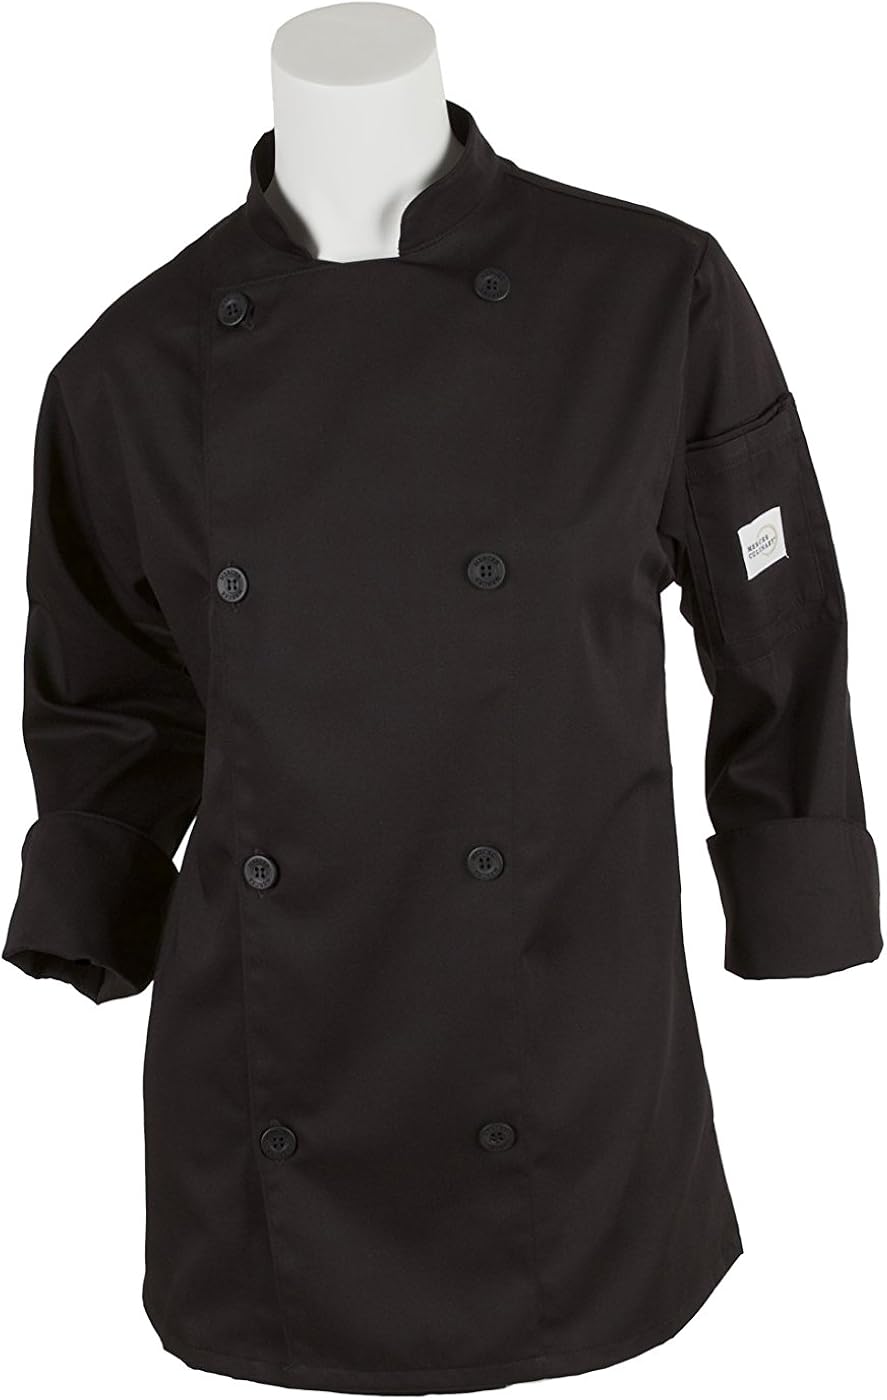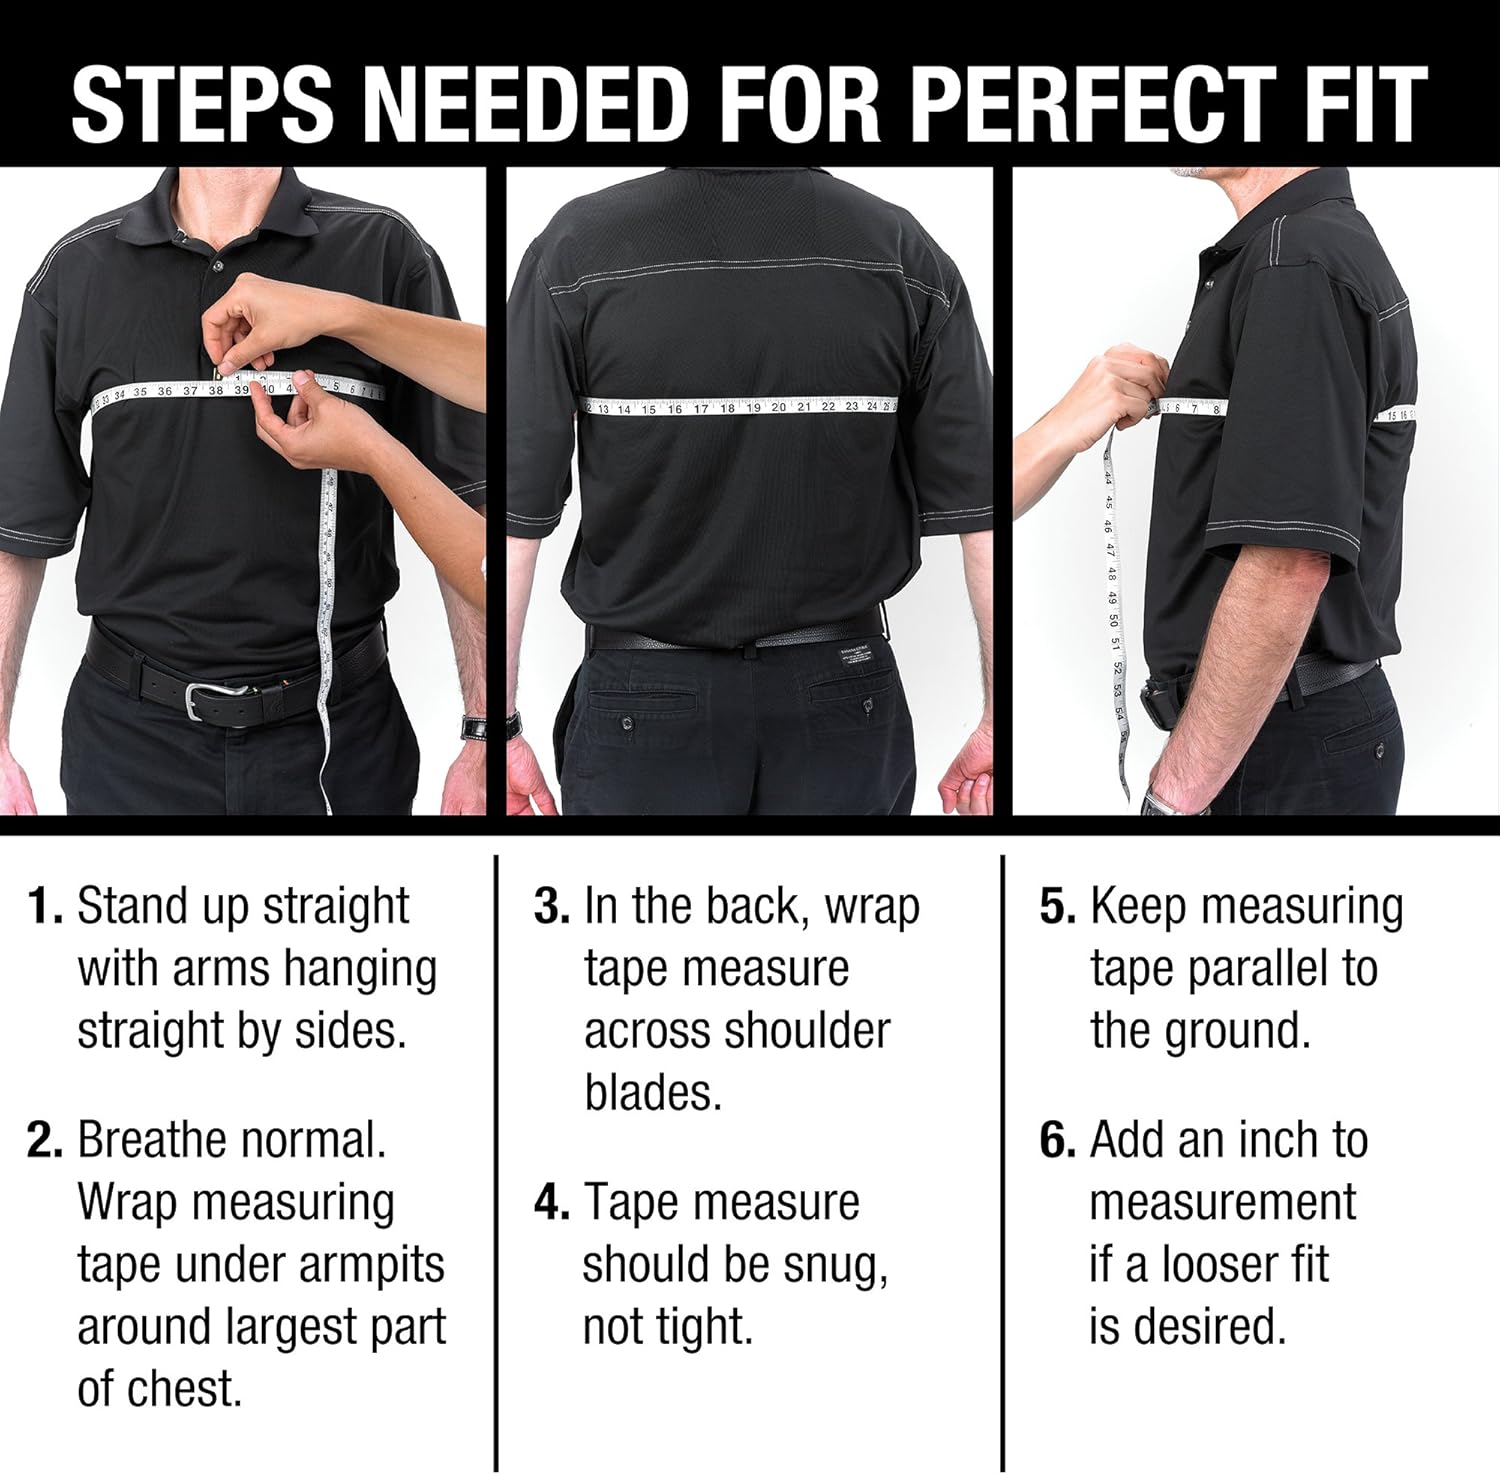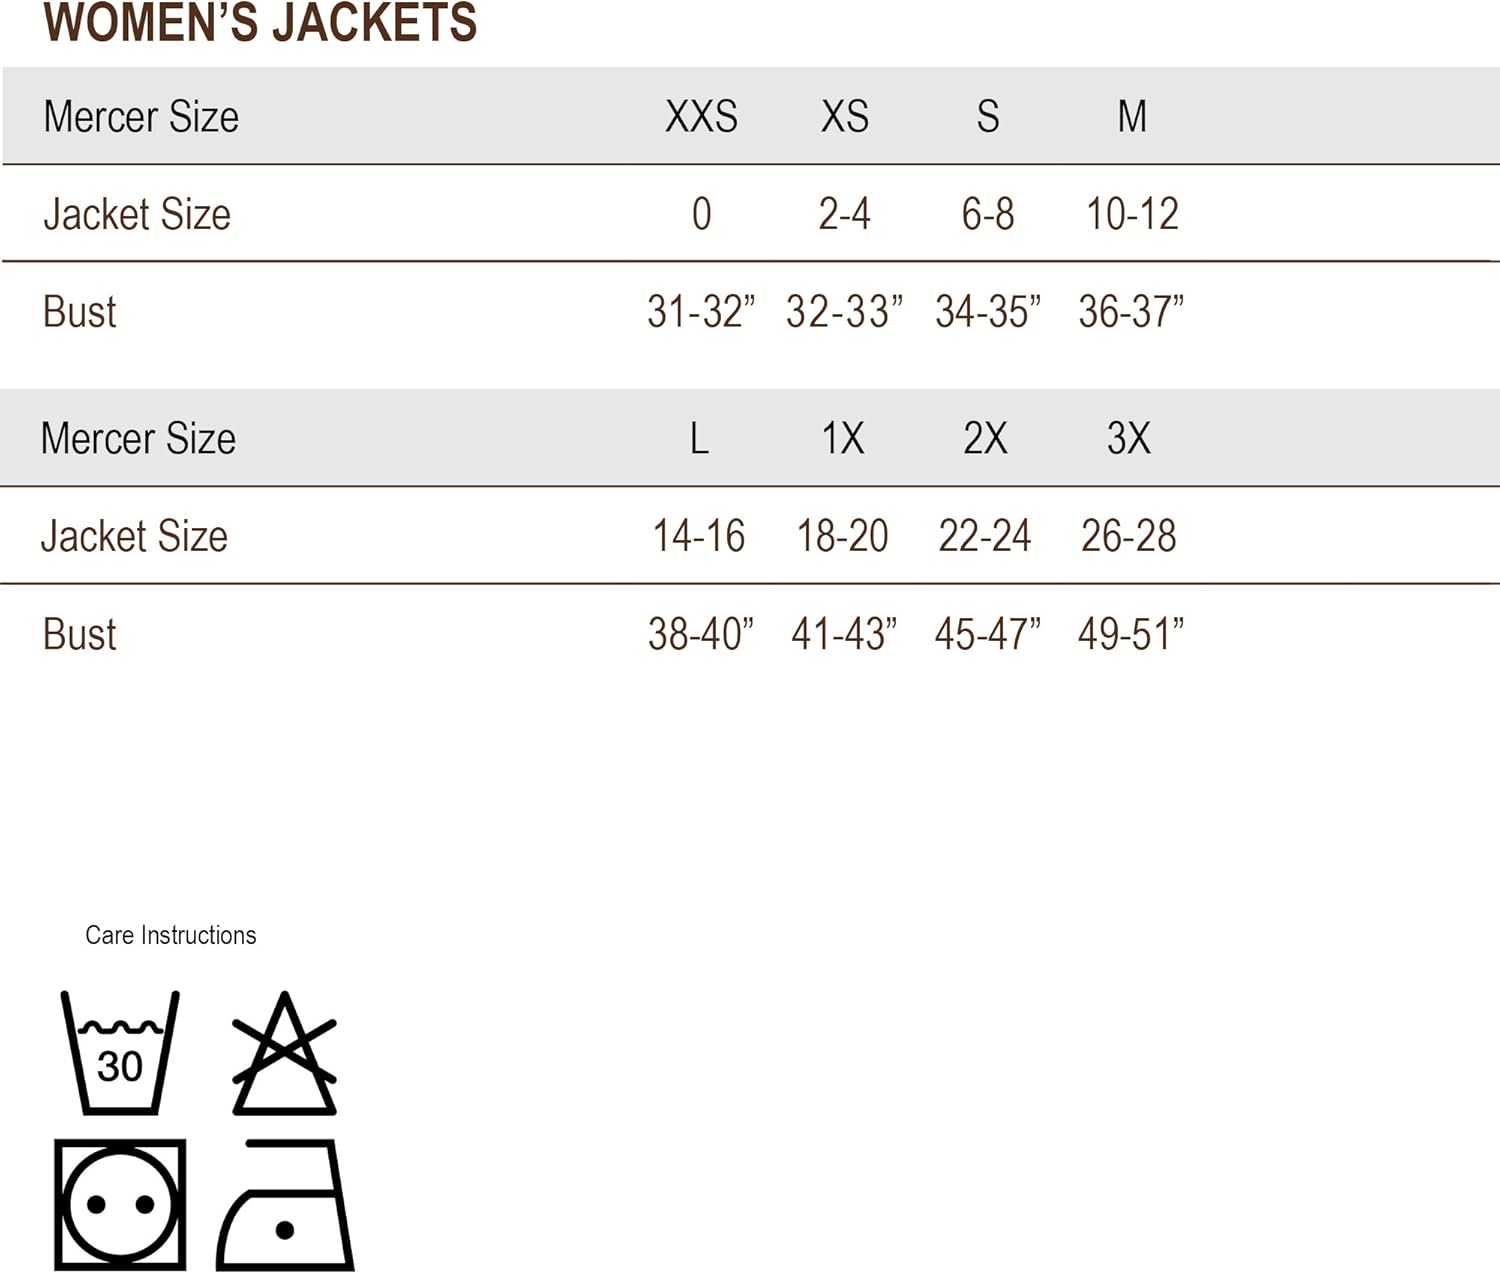
Mercer Culinary Women's Traditional,fine
Category: AMAZON FASHION
This is a Genesis Women's Jacket with Mercer Logo Buttons. The jacket contains 8 Mercer White Nylon Buttons and has a double left sleeve utility pocket with velcro closure. The jacket has easy care light weight cotton rich fabric and is tailored for women. The jacket also contains a hidden access eyelet for headphones.
Features: Nylon | Imported | Hand Wash Only | DURABLE CONSTRUCTION: This chef jacket is created using a luxurious poly cotton twill fabric and double stitching for comfort, easy cleaning, and wrinkle resistance | PRACTICAL DESIGN: Designed with the working female chef in mind, this jacket contains a utility shoulder pocket, 2 inside collar buttons, center back kick pleat, and a drop shoulder and yoke design for easy movement and a more comfortable fit | EXTENDED SIZES: Available in Women's sizes XXS, XS, S, M, L, 1X, 2X, and 3X | EASY CARE: Wash garment with like colors in warm water (not hot) using regular detergent and color safe bleach; dry on medium heat setting and iron once completely dry | MERCER CULINARY APPAREL: Every chef deserves a coat that makes them look and feel professional. Mercer offers a wide selection of chef coats to meet the needs of culinary professionals, from line cooks to executive chefs.